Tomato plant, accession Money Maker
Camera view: vertical (180 deg); turntable rotation: 300 degrees
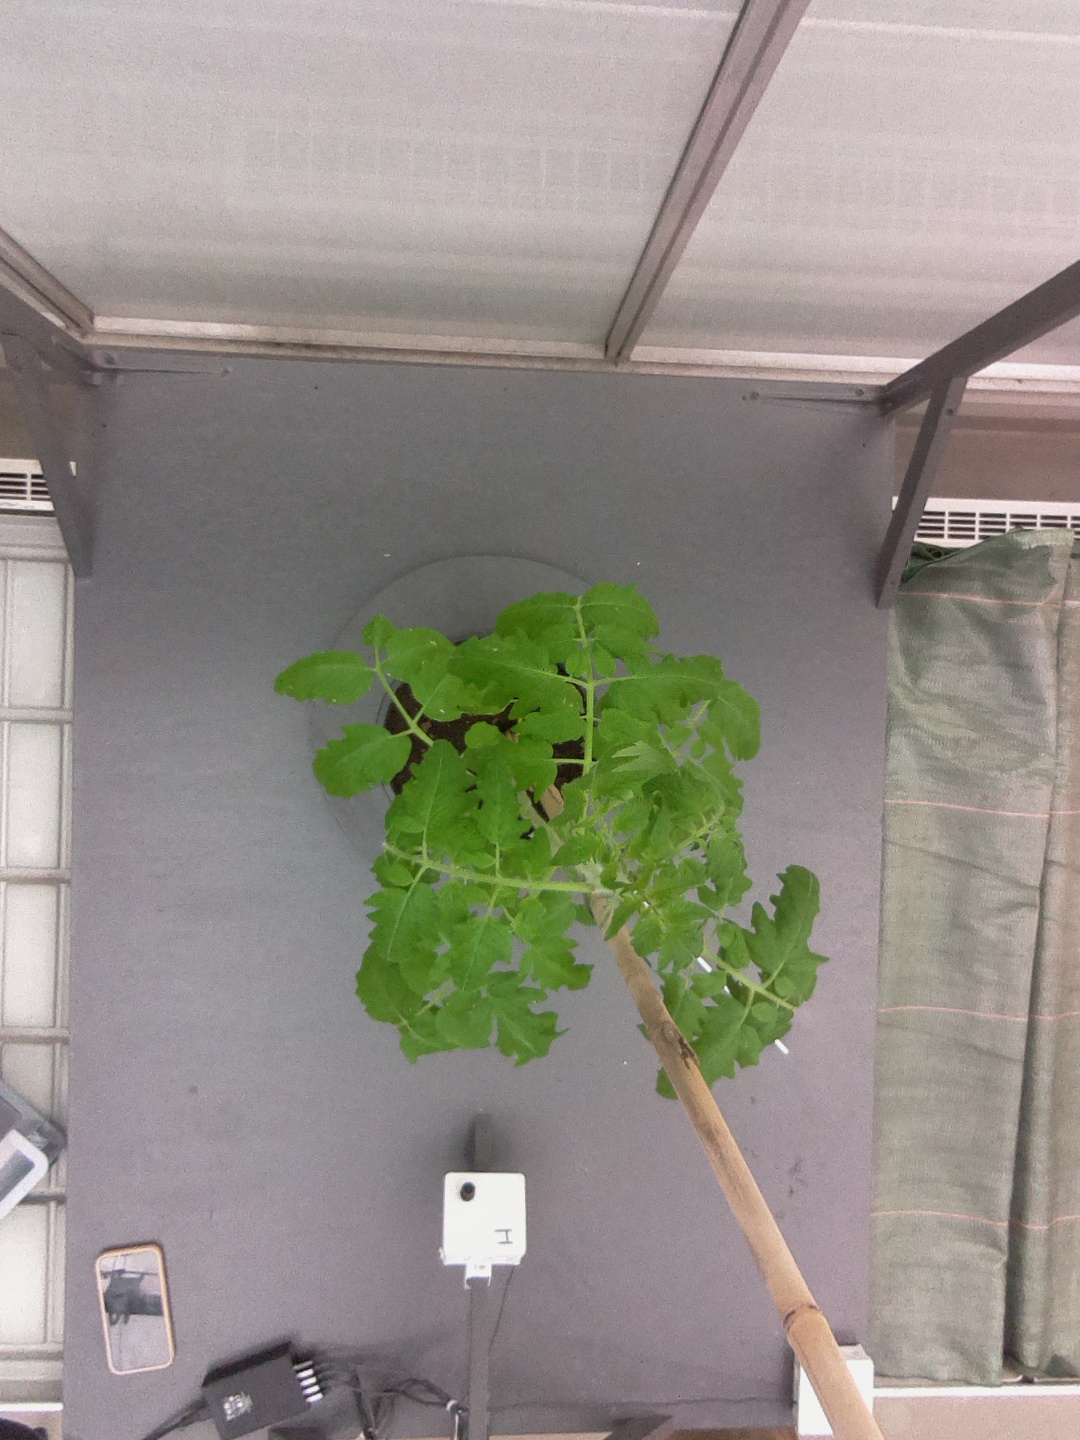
BBCH growth stage 52: 2 inflorescences visible